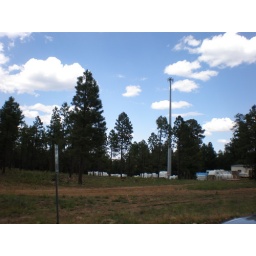
From a trip to the Mogollon Trip to the Mogollon Rim area in Arizona Cell phone tower near Forest Lakes Arizona